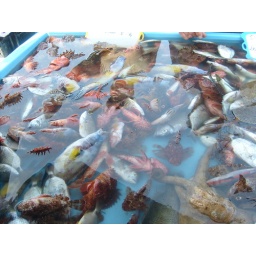
the fish market in Marseilles